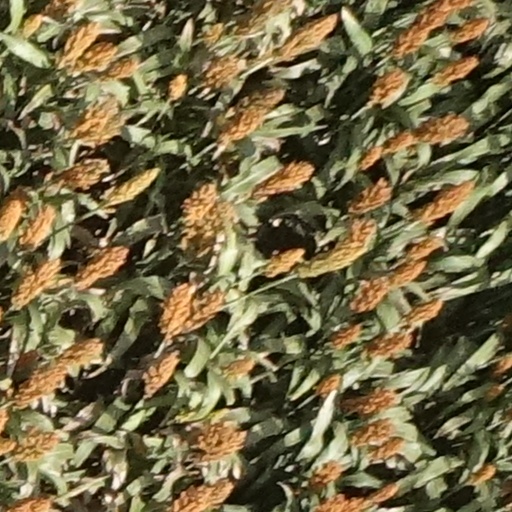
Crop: sorghum